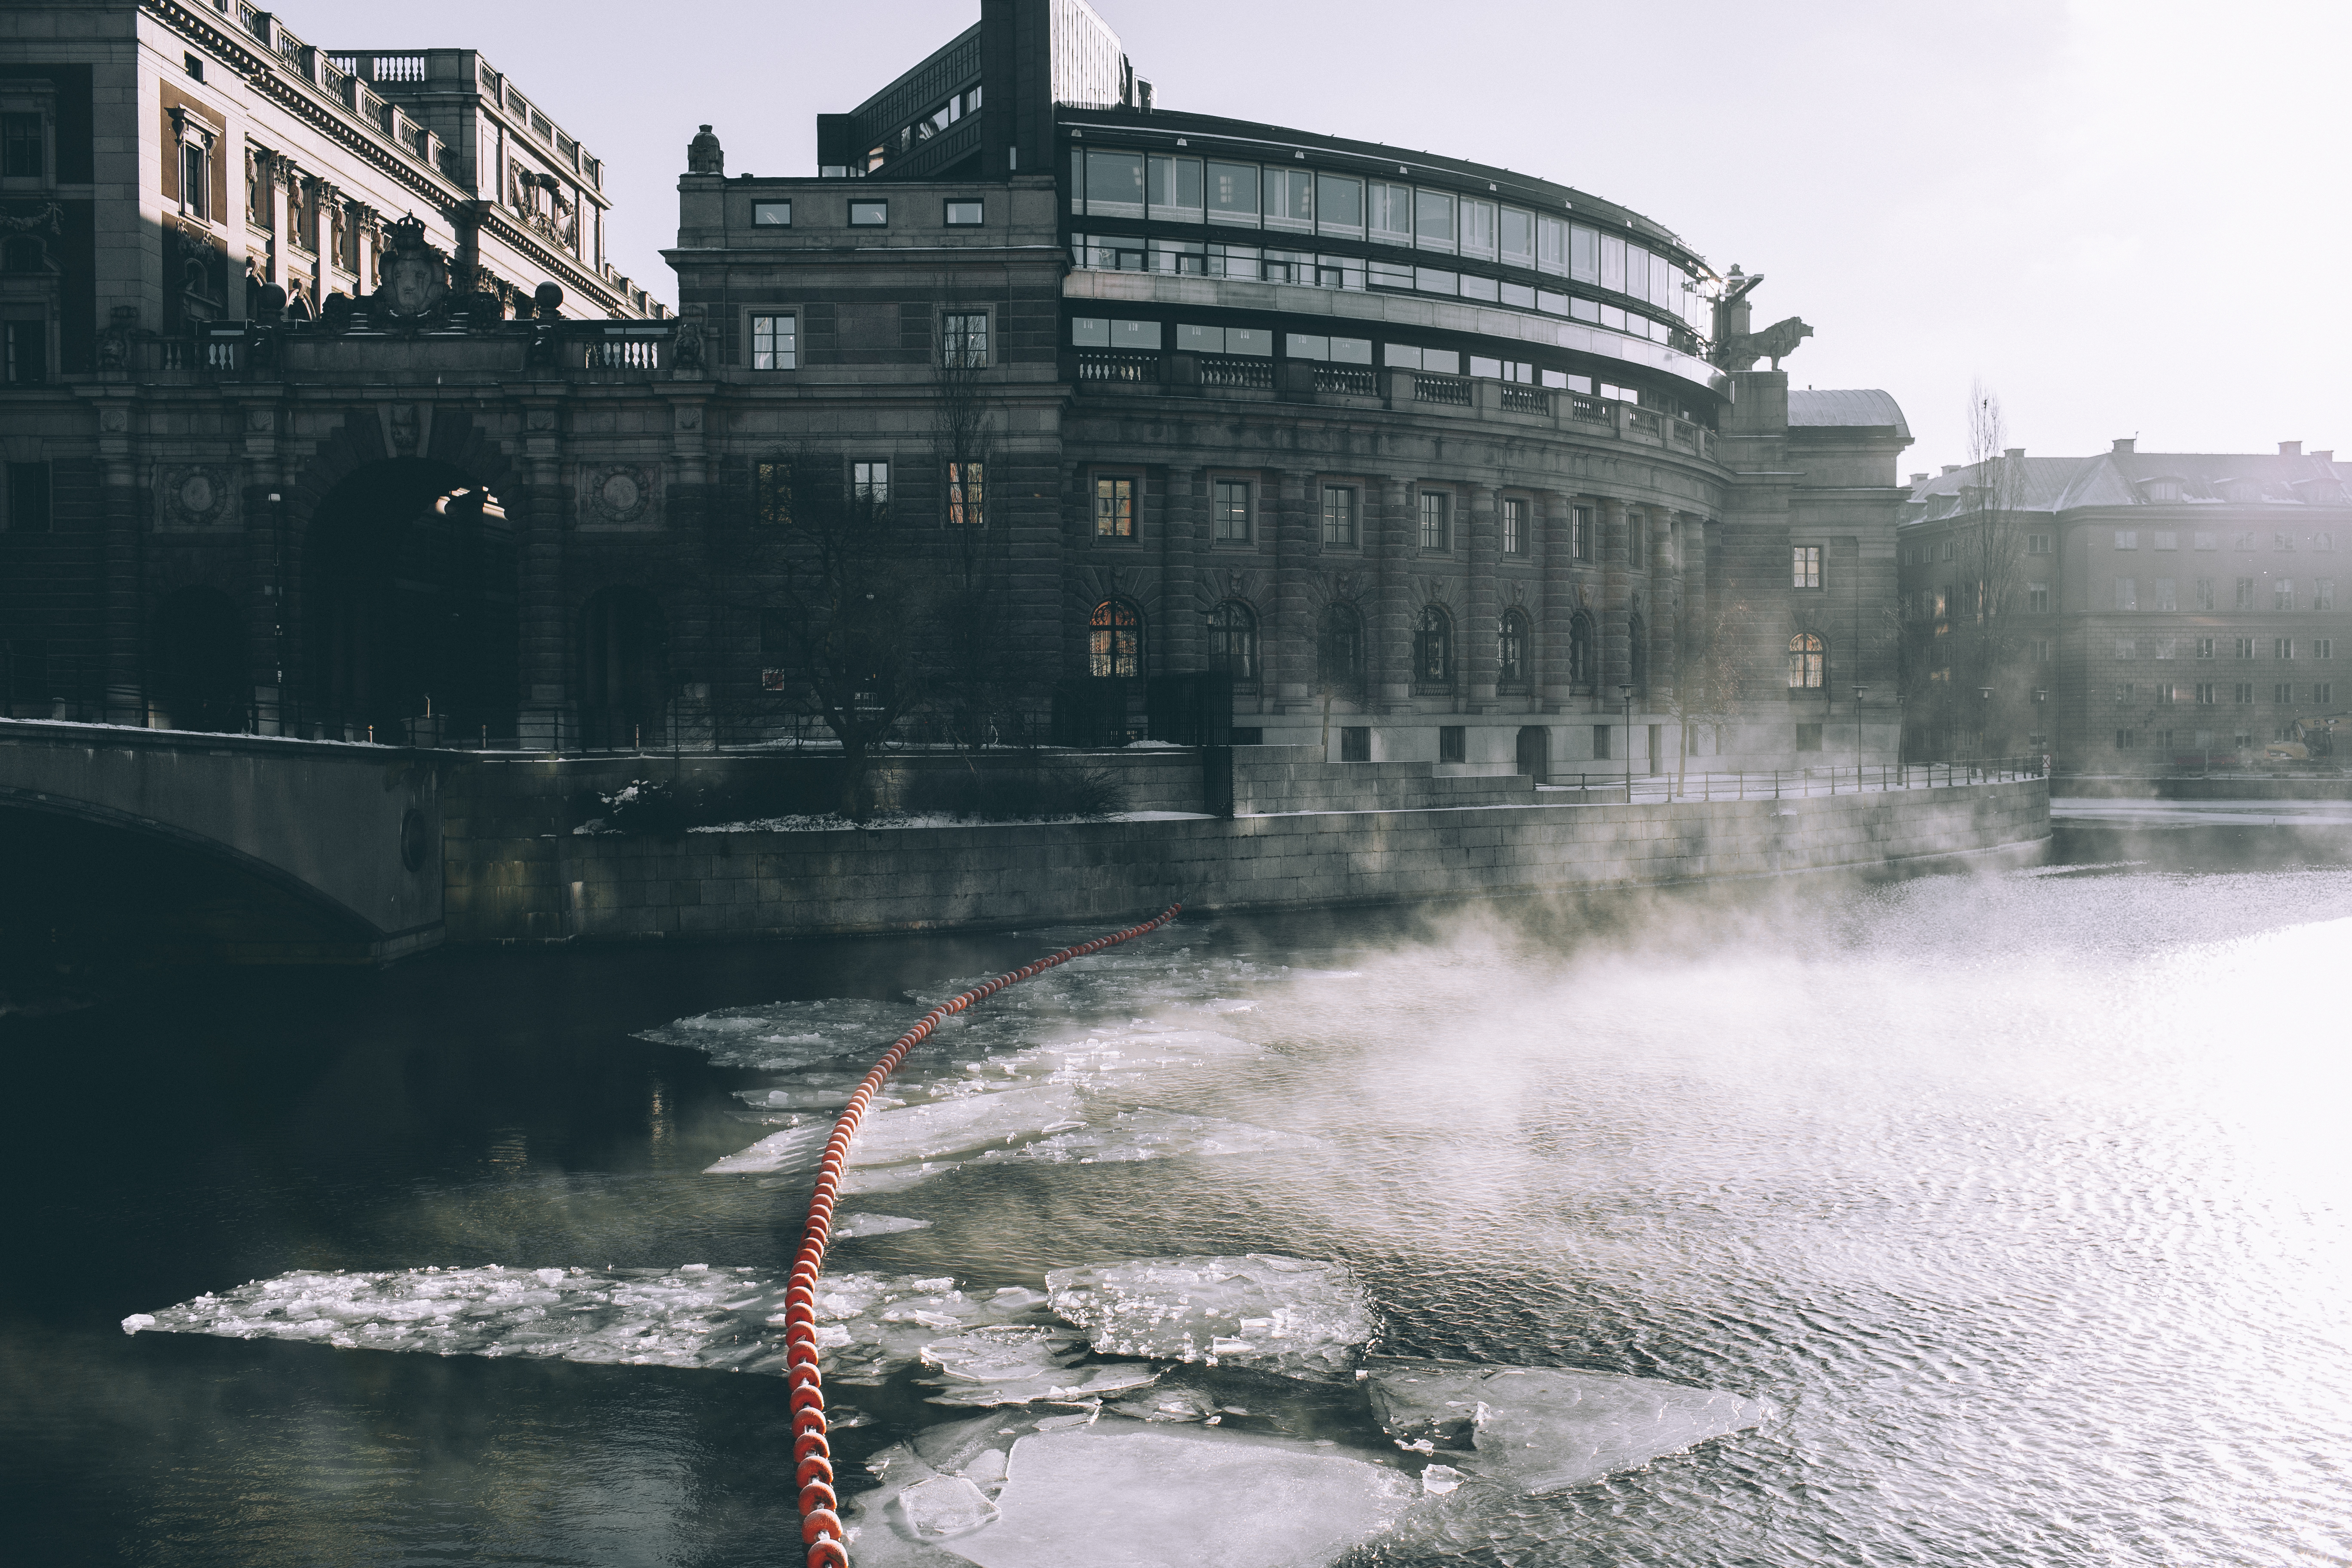
water, cold, winter, city, river, cityscape, ice, reflection, landmark, stadium, waterway, buildings, atmospheric phenomenon